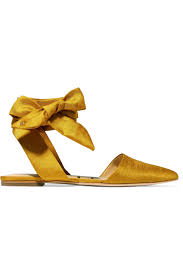
Label: Ballet Flat